Jules George

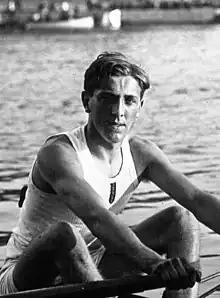
George in 1921

Jules George (14 May 1903 – April 1983) was a Belgian rower and sports official.